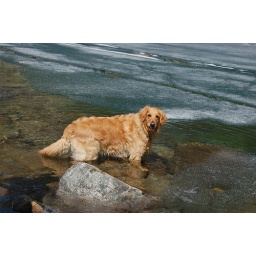
Jannie enjoying a cool bath in a mountain lake, Independence Mine State Historical Park.